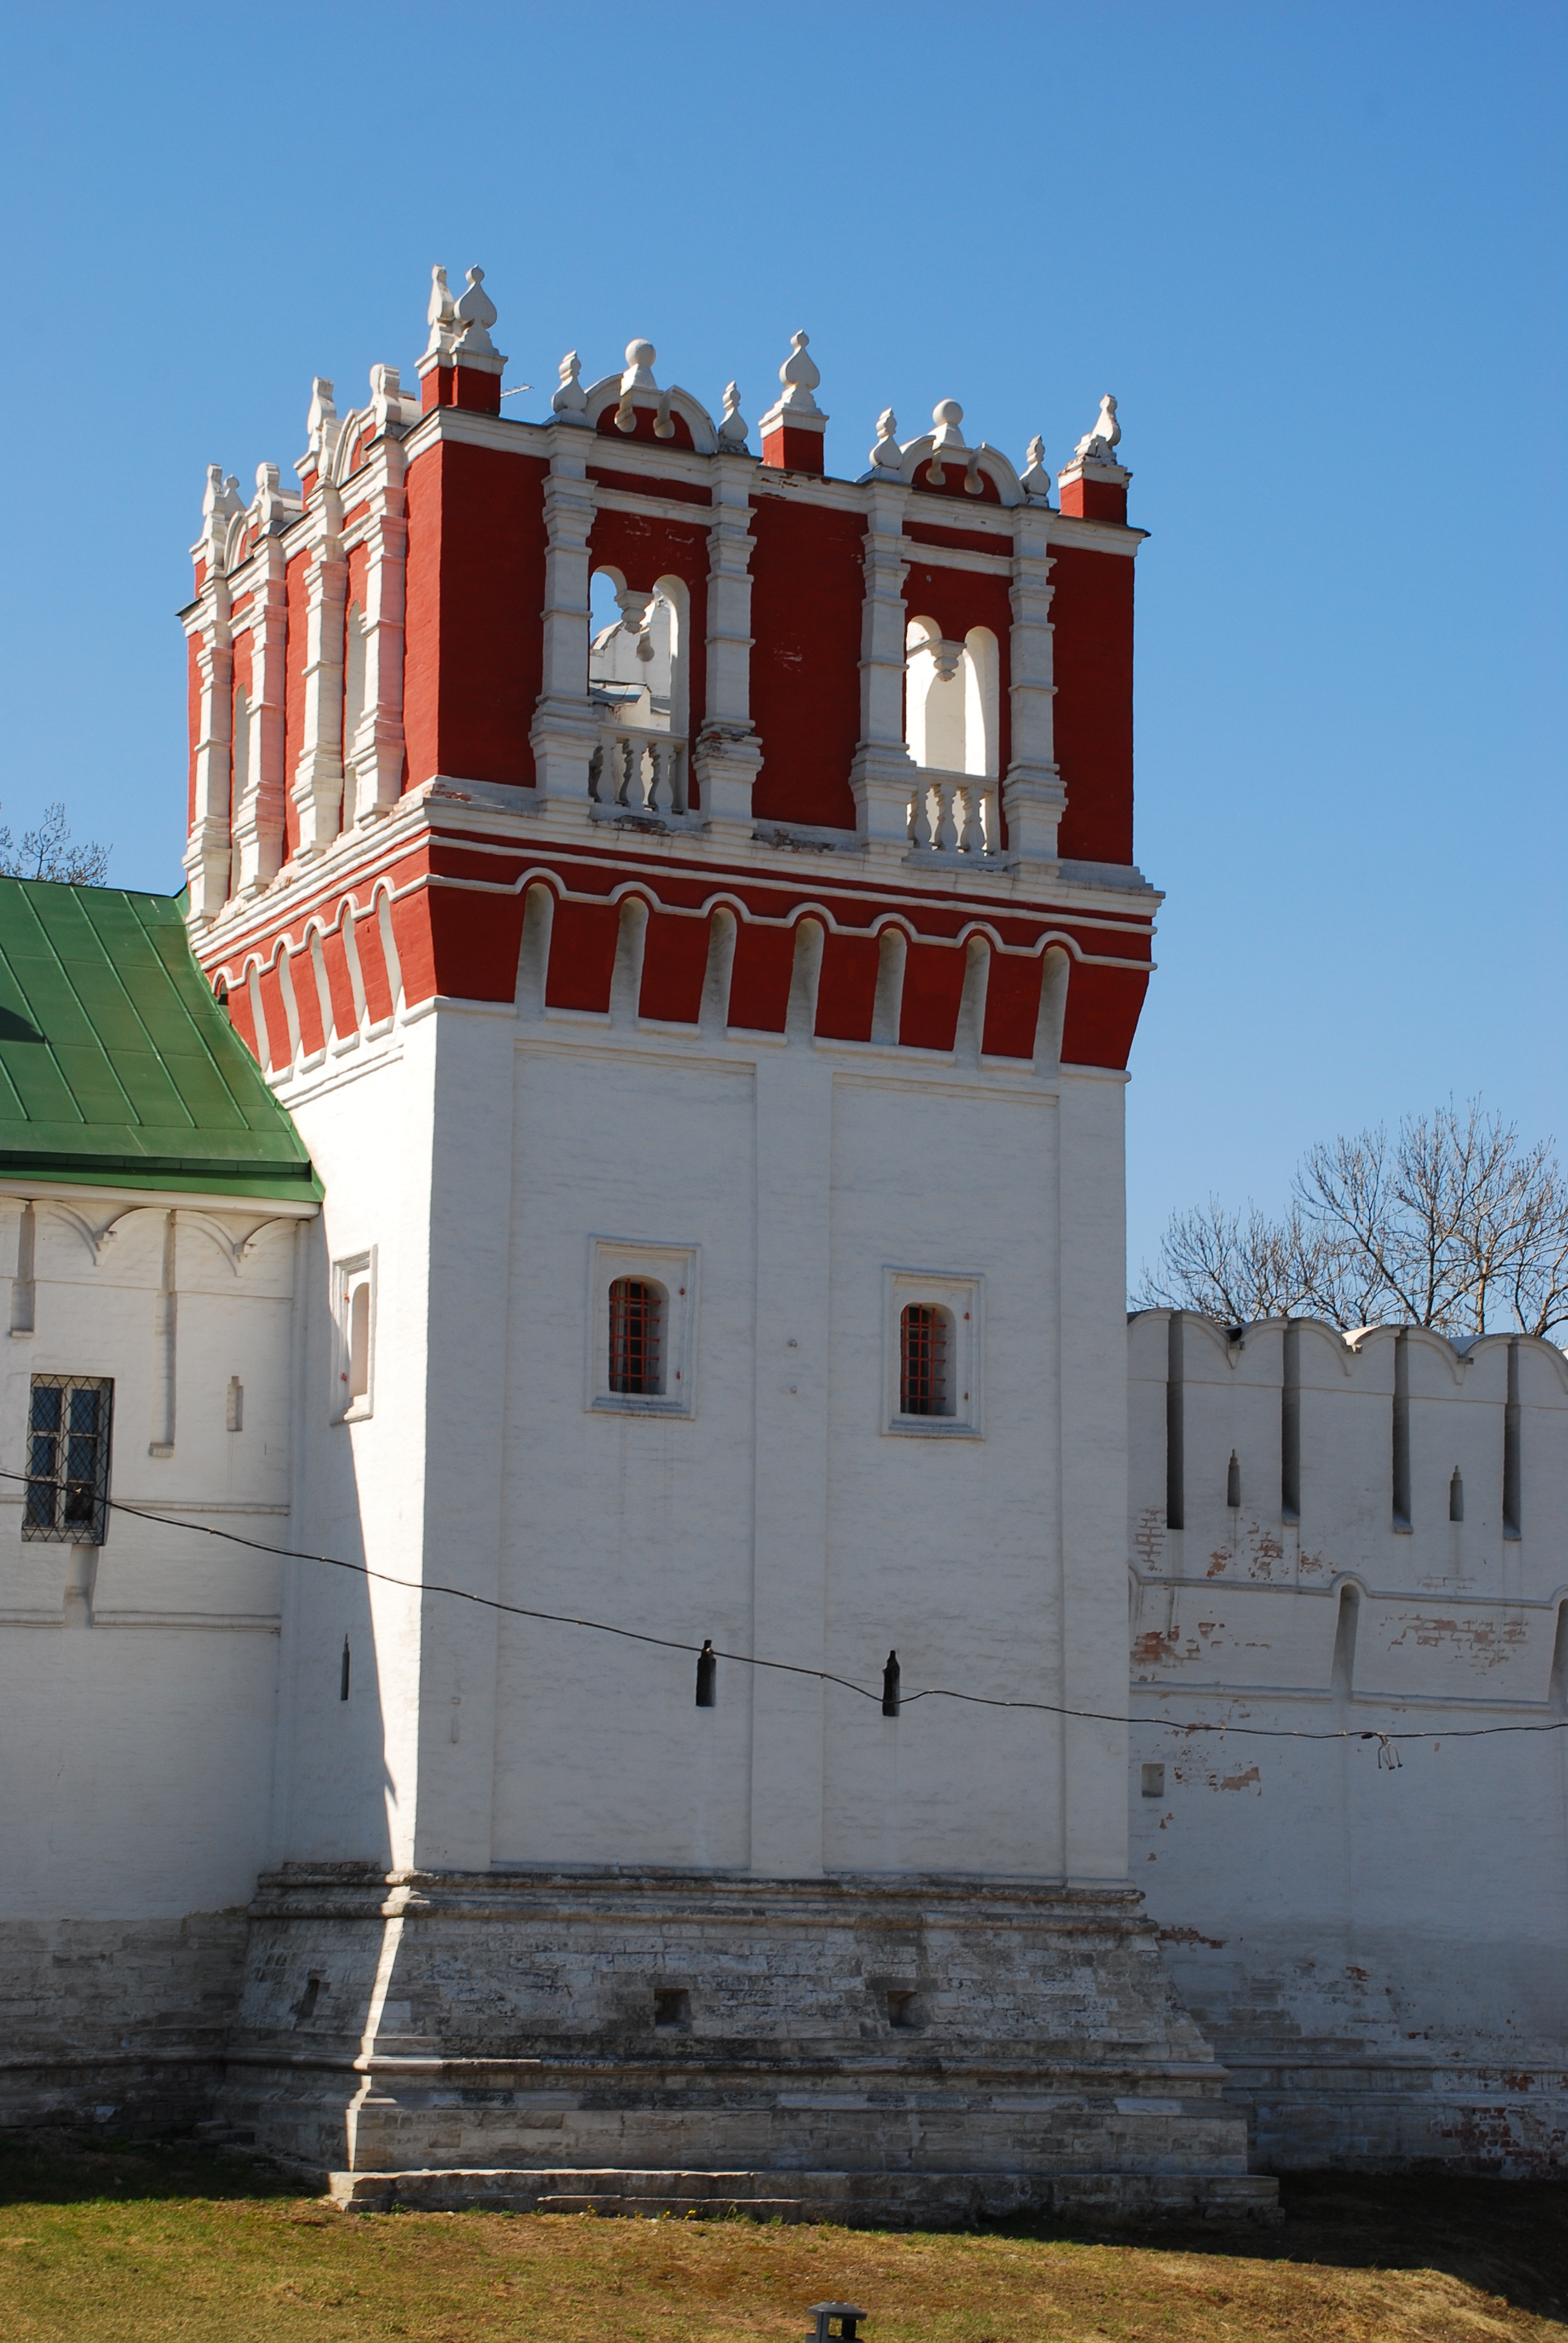
house, building, chateau, palace, tower, facade, nikon, fortification, place of worship, bell tower, cool image, monastery, moscow, orthodox, russia, d80, moskau, nikond80, moscou, bej, convent, novodevichy, novodevichyconvent, kartpostal